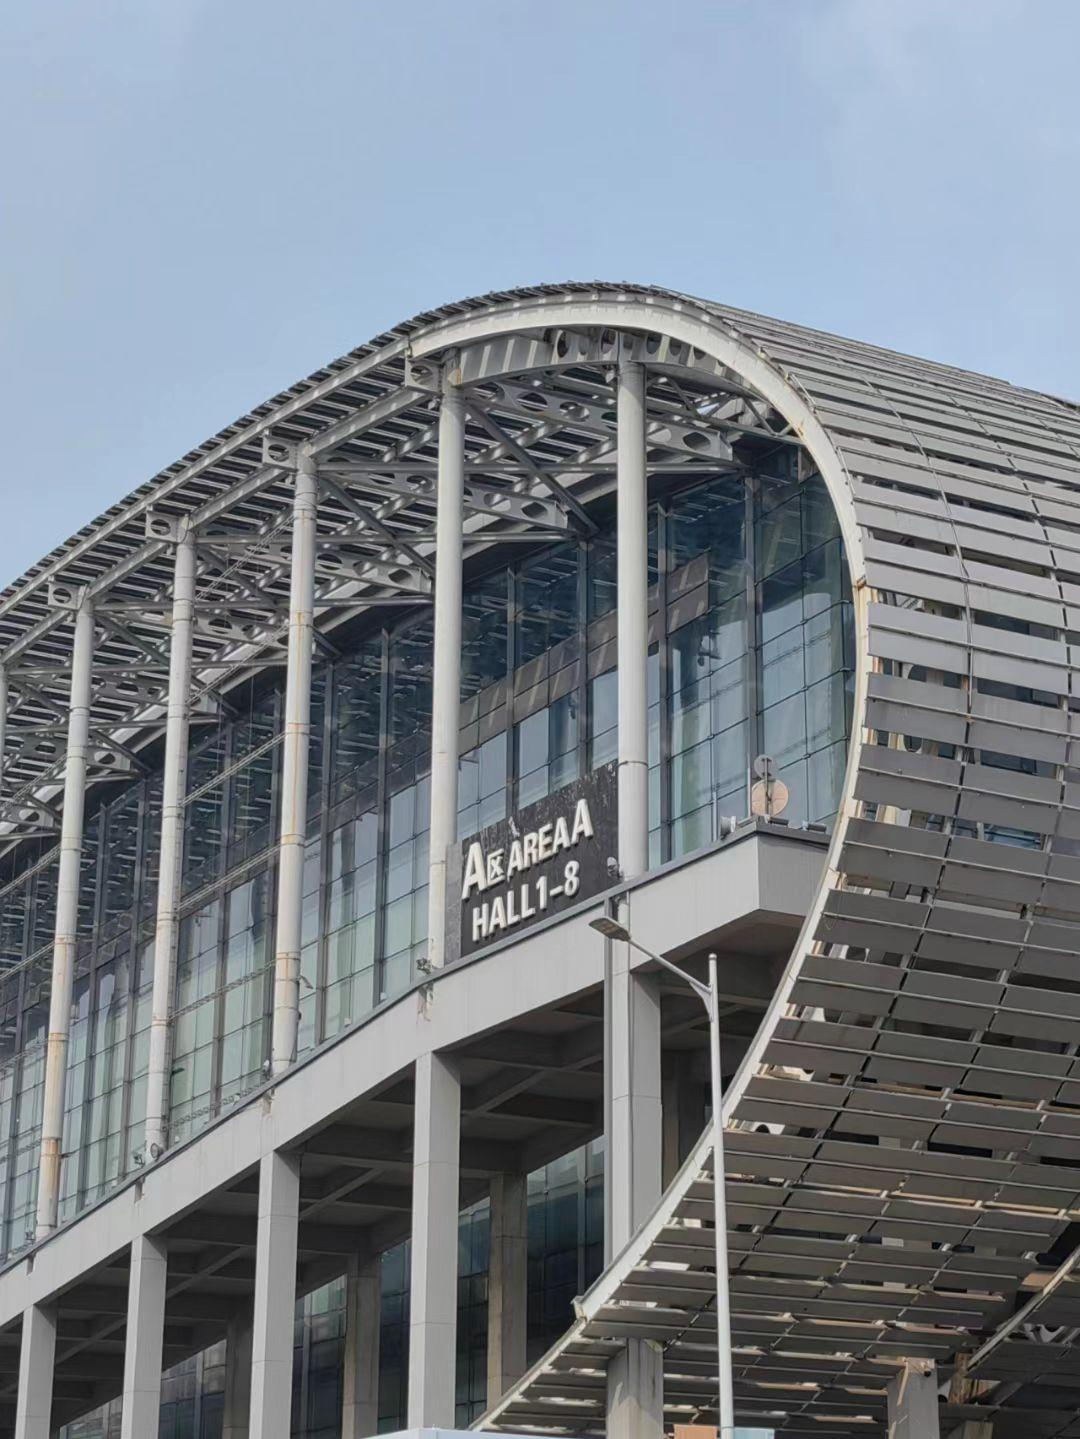
地标名称：广交会展馆A区
所在城市：广州市·海珠区